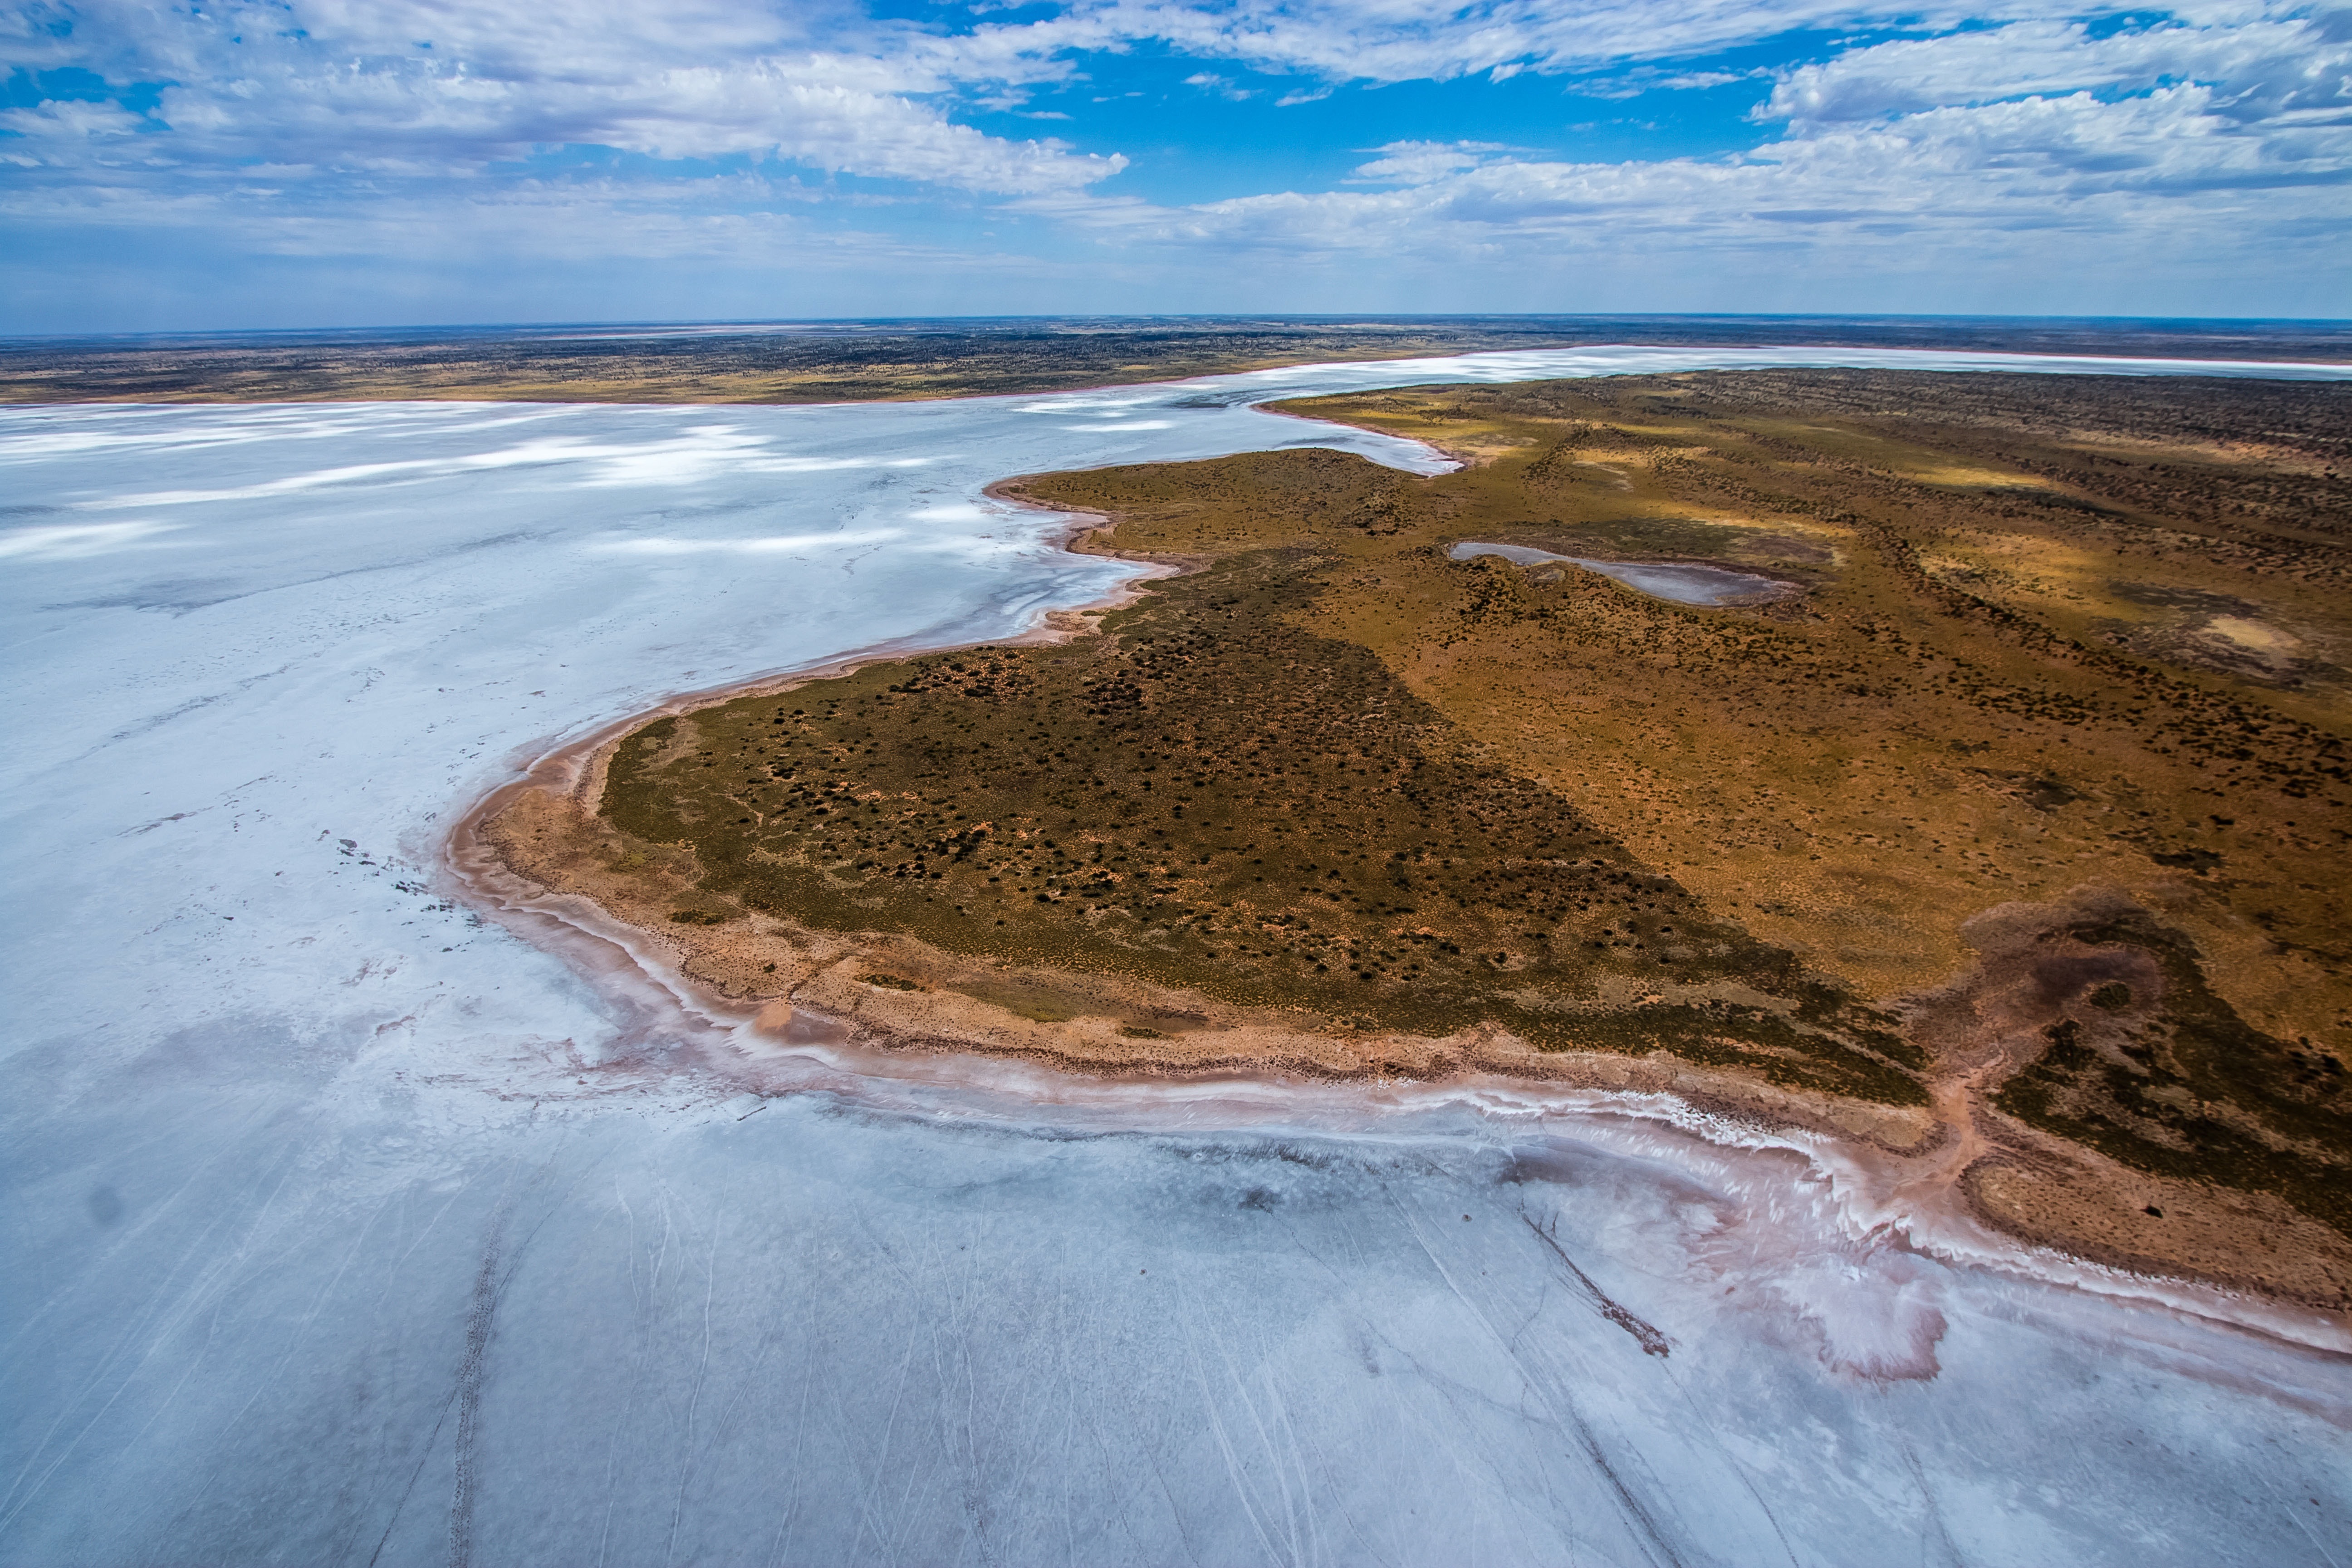
beach, landscape, sea, coast, water, nature, outdoor, sand, ocean, shore, wave, cliff, remote, reflection, scenic, scenery, lagoon, bay, island, frozen, aerial, terrain, aerial view, frozen lake, body of water, clouds, geology, cape, landform, aerial photography, natural environment, geographical feature